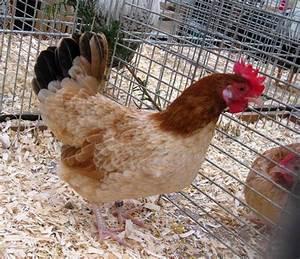
chicken